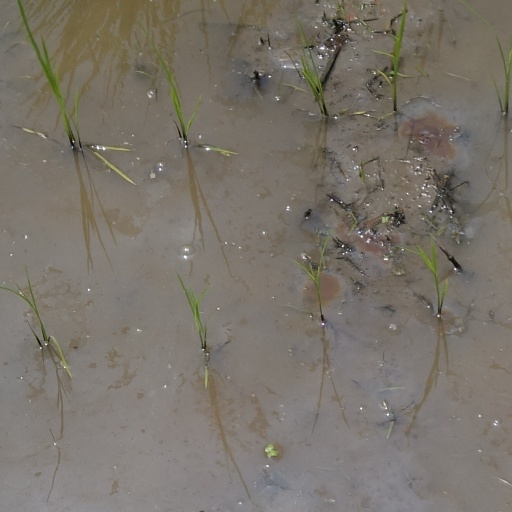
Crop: rice